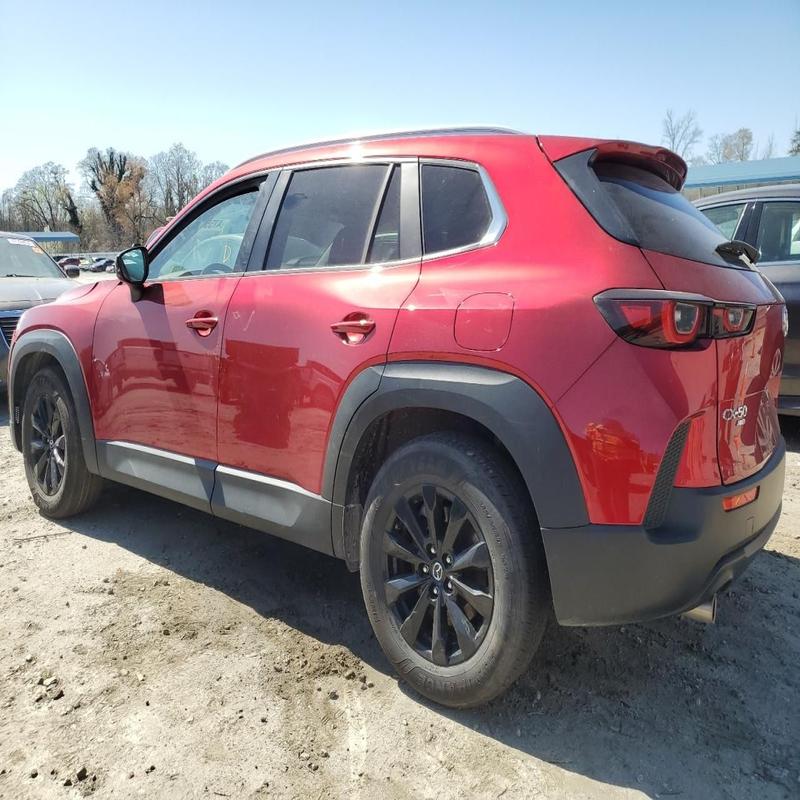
Aucun dommage détecté.
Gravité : aucun